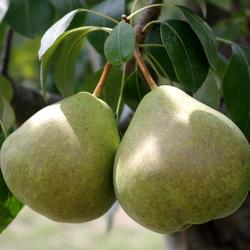
Label: Pear